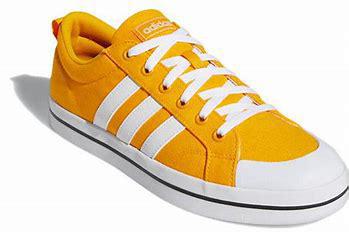
Brand: adidas
Model: neo Adidas NEO Bravada